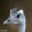
Label: bird